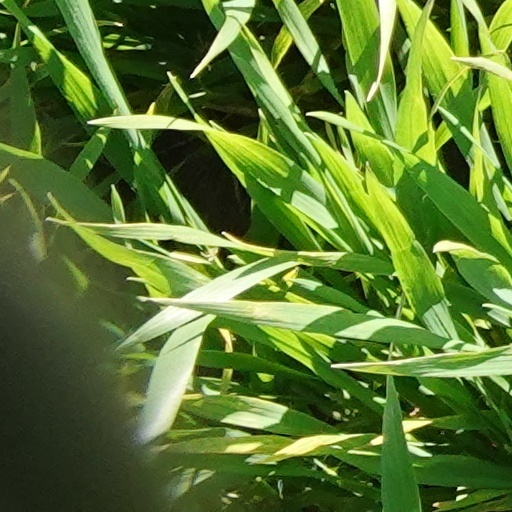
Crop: wheat